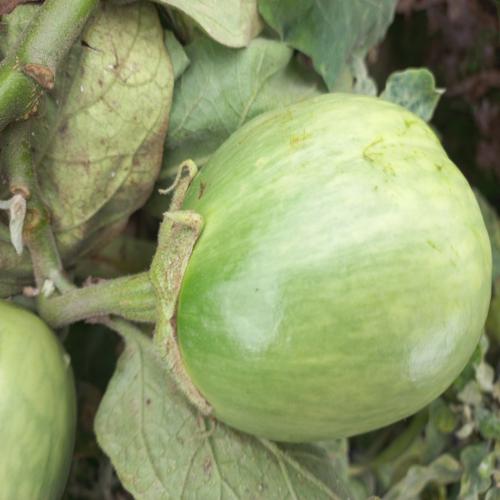
Label: Healty Brinjal